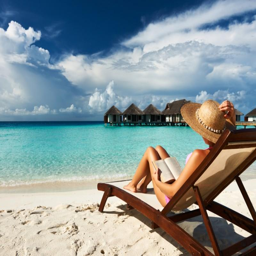
woman reading a book in an exotic beach .